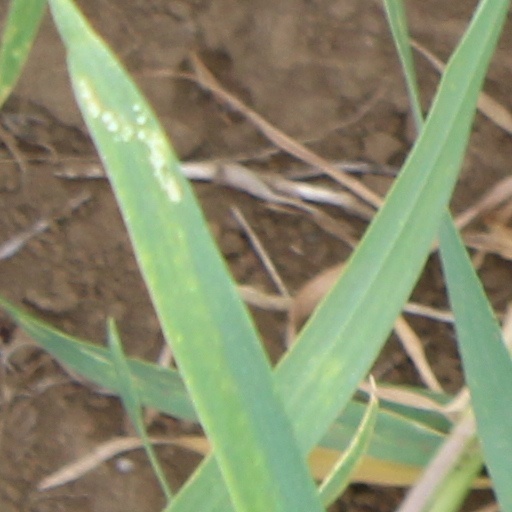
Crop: wheat